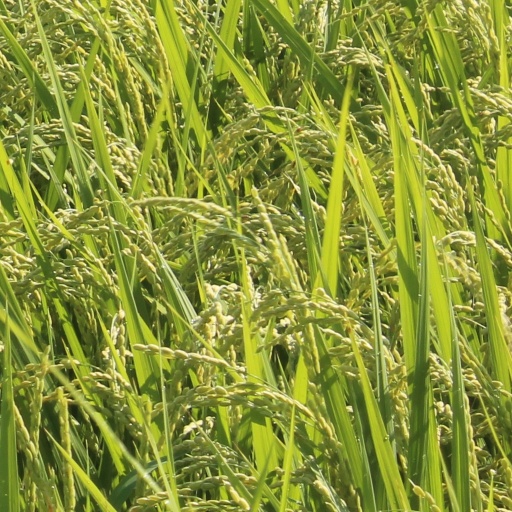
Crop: rice